Panagia, Nicosia

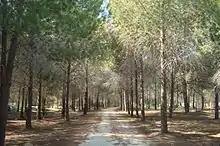
Alsos Academias Forest Park

The settlement of Pallouriotissa, developed around the (female) monastery of the Virgin Mary of Pallouriotissa during the period of Lusignan rule in Cyprus, situated about a mile east of Nicosia. The year of foundation of the monastery is not verified, but the writer Stephen Lusignan puts its inception in the late 4th century AD, citing as founder St. Macedonius, who succeeded after St. Trifyllios as Bishop of Ledra and participated in the First Ecumenical Council of 325 AD.